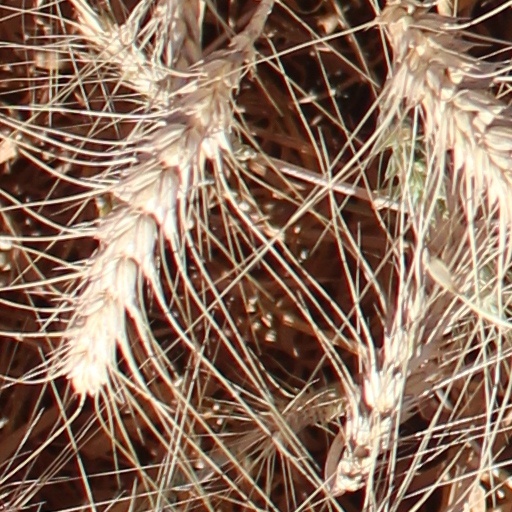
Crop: wheat